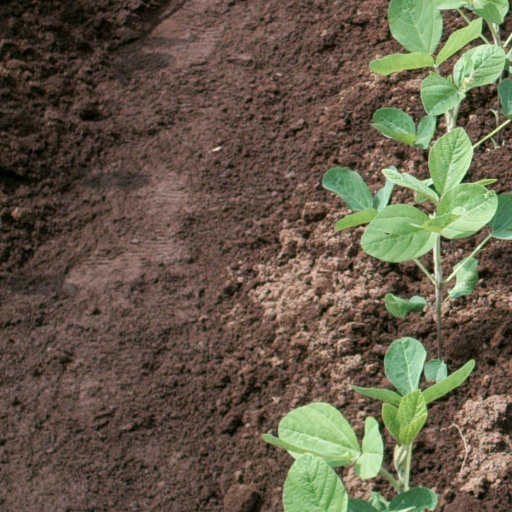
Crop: soybean